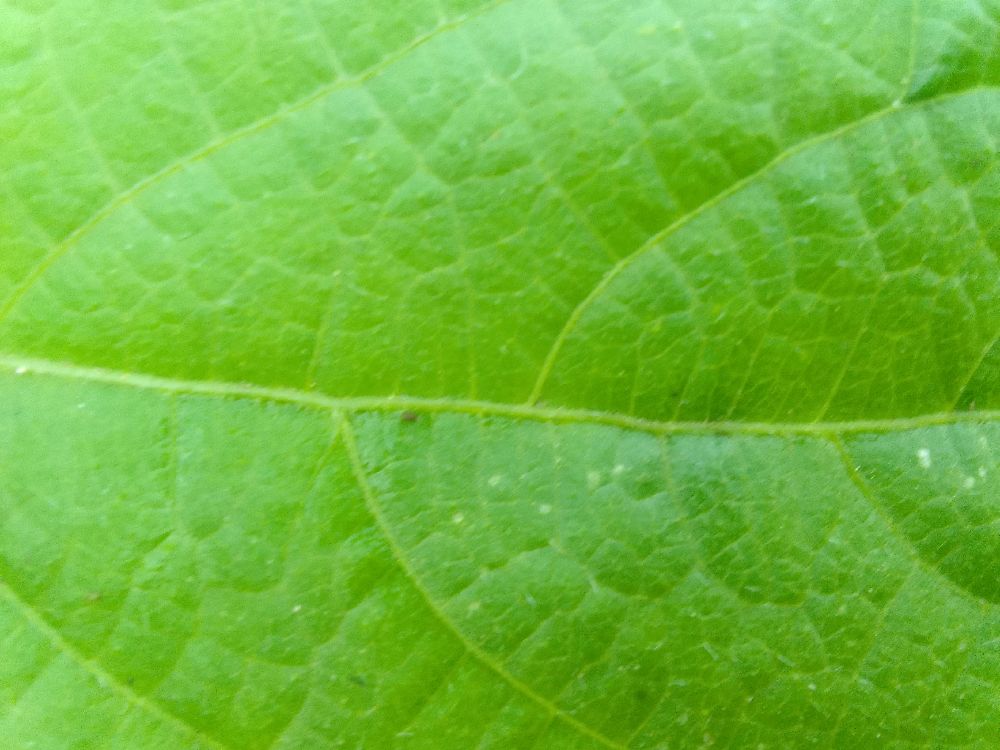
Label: healthy